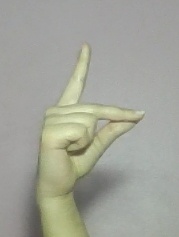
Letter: ta